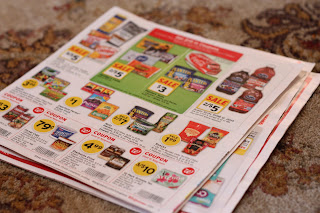
Waste category: paper